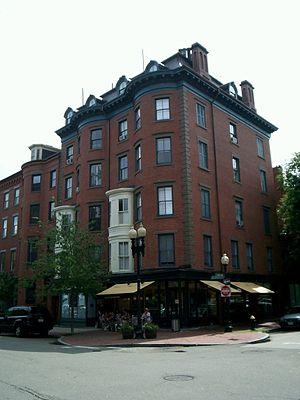
Le South End est un quartier de Boston, au Massachusetts, au nord-est des États-Unis. Il est connu pour son architecture du XIXᵉ siècle et sa communauté gaie.